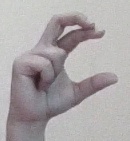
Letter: thal